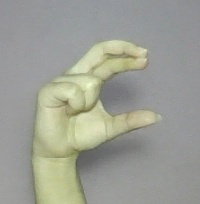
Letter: thal